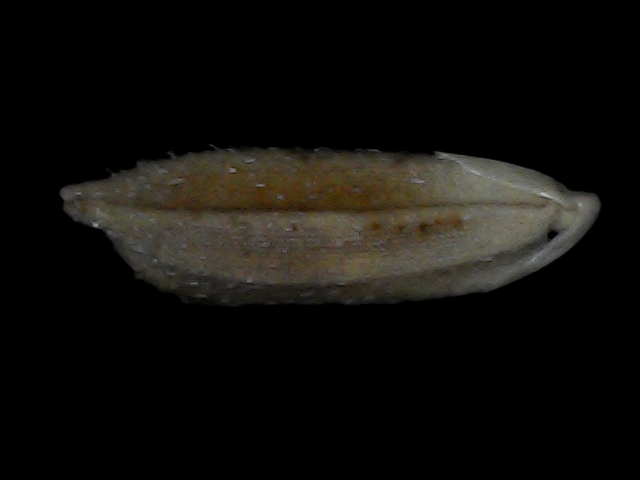
Rice variety: Bd93